Alexander Brogden

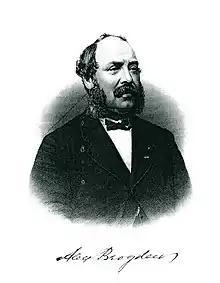

Alexander Brogden (3 November 1825 – 26 November 1892) was a politician who became Member of Parliament for Wednesbury, England.